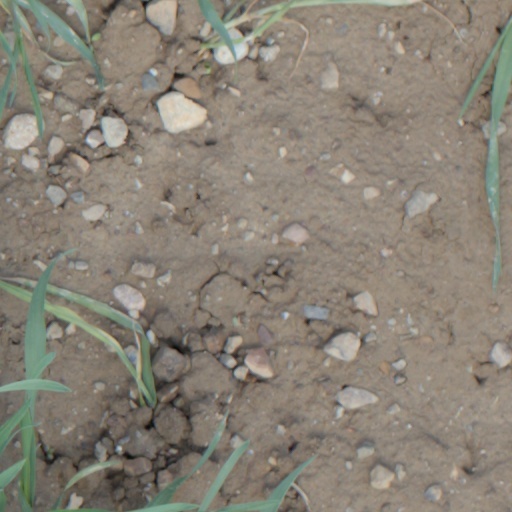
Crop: wheat